Magic Tree House (film)

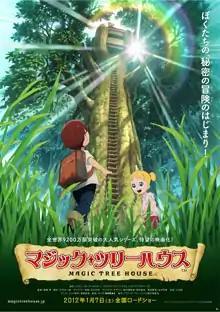
Japanese promotional release poster

is a 2011 Japanese animated fantasy film based on the American children's book series of the same name by Mary Pope Osborne. The film is directed by Hiroshi Nishikiori, and the film's screenplay was adapted from the Japanese version of the novel series "Magic Tree House" by Ichiro Okouchi. The film stars actress Keiko Kitagawa as Jack, and also stars child actress Mana Ashida as Annie.